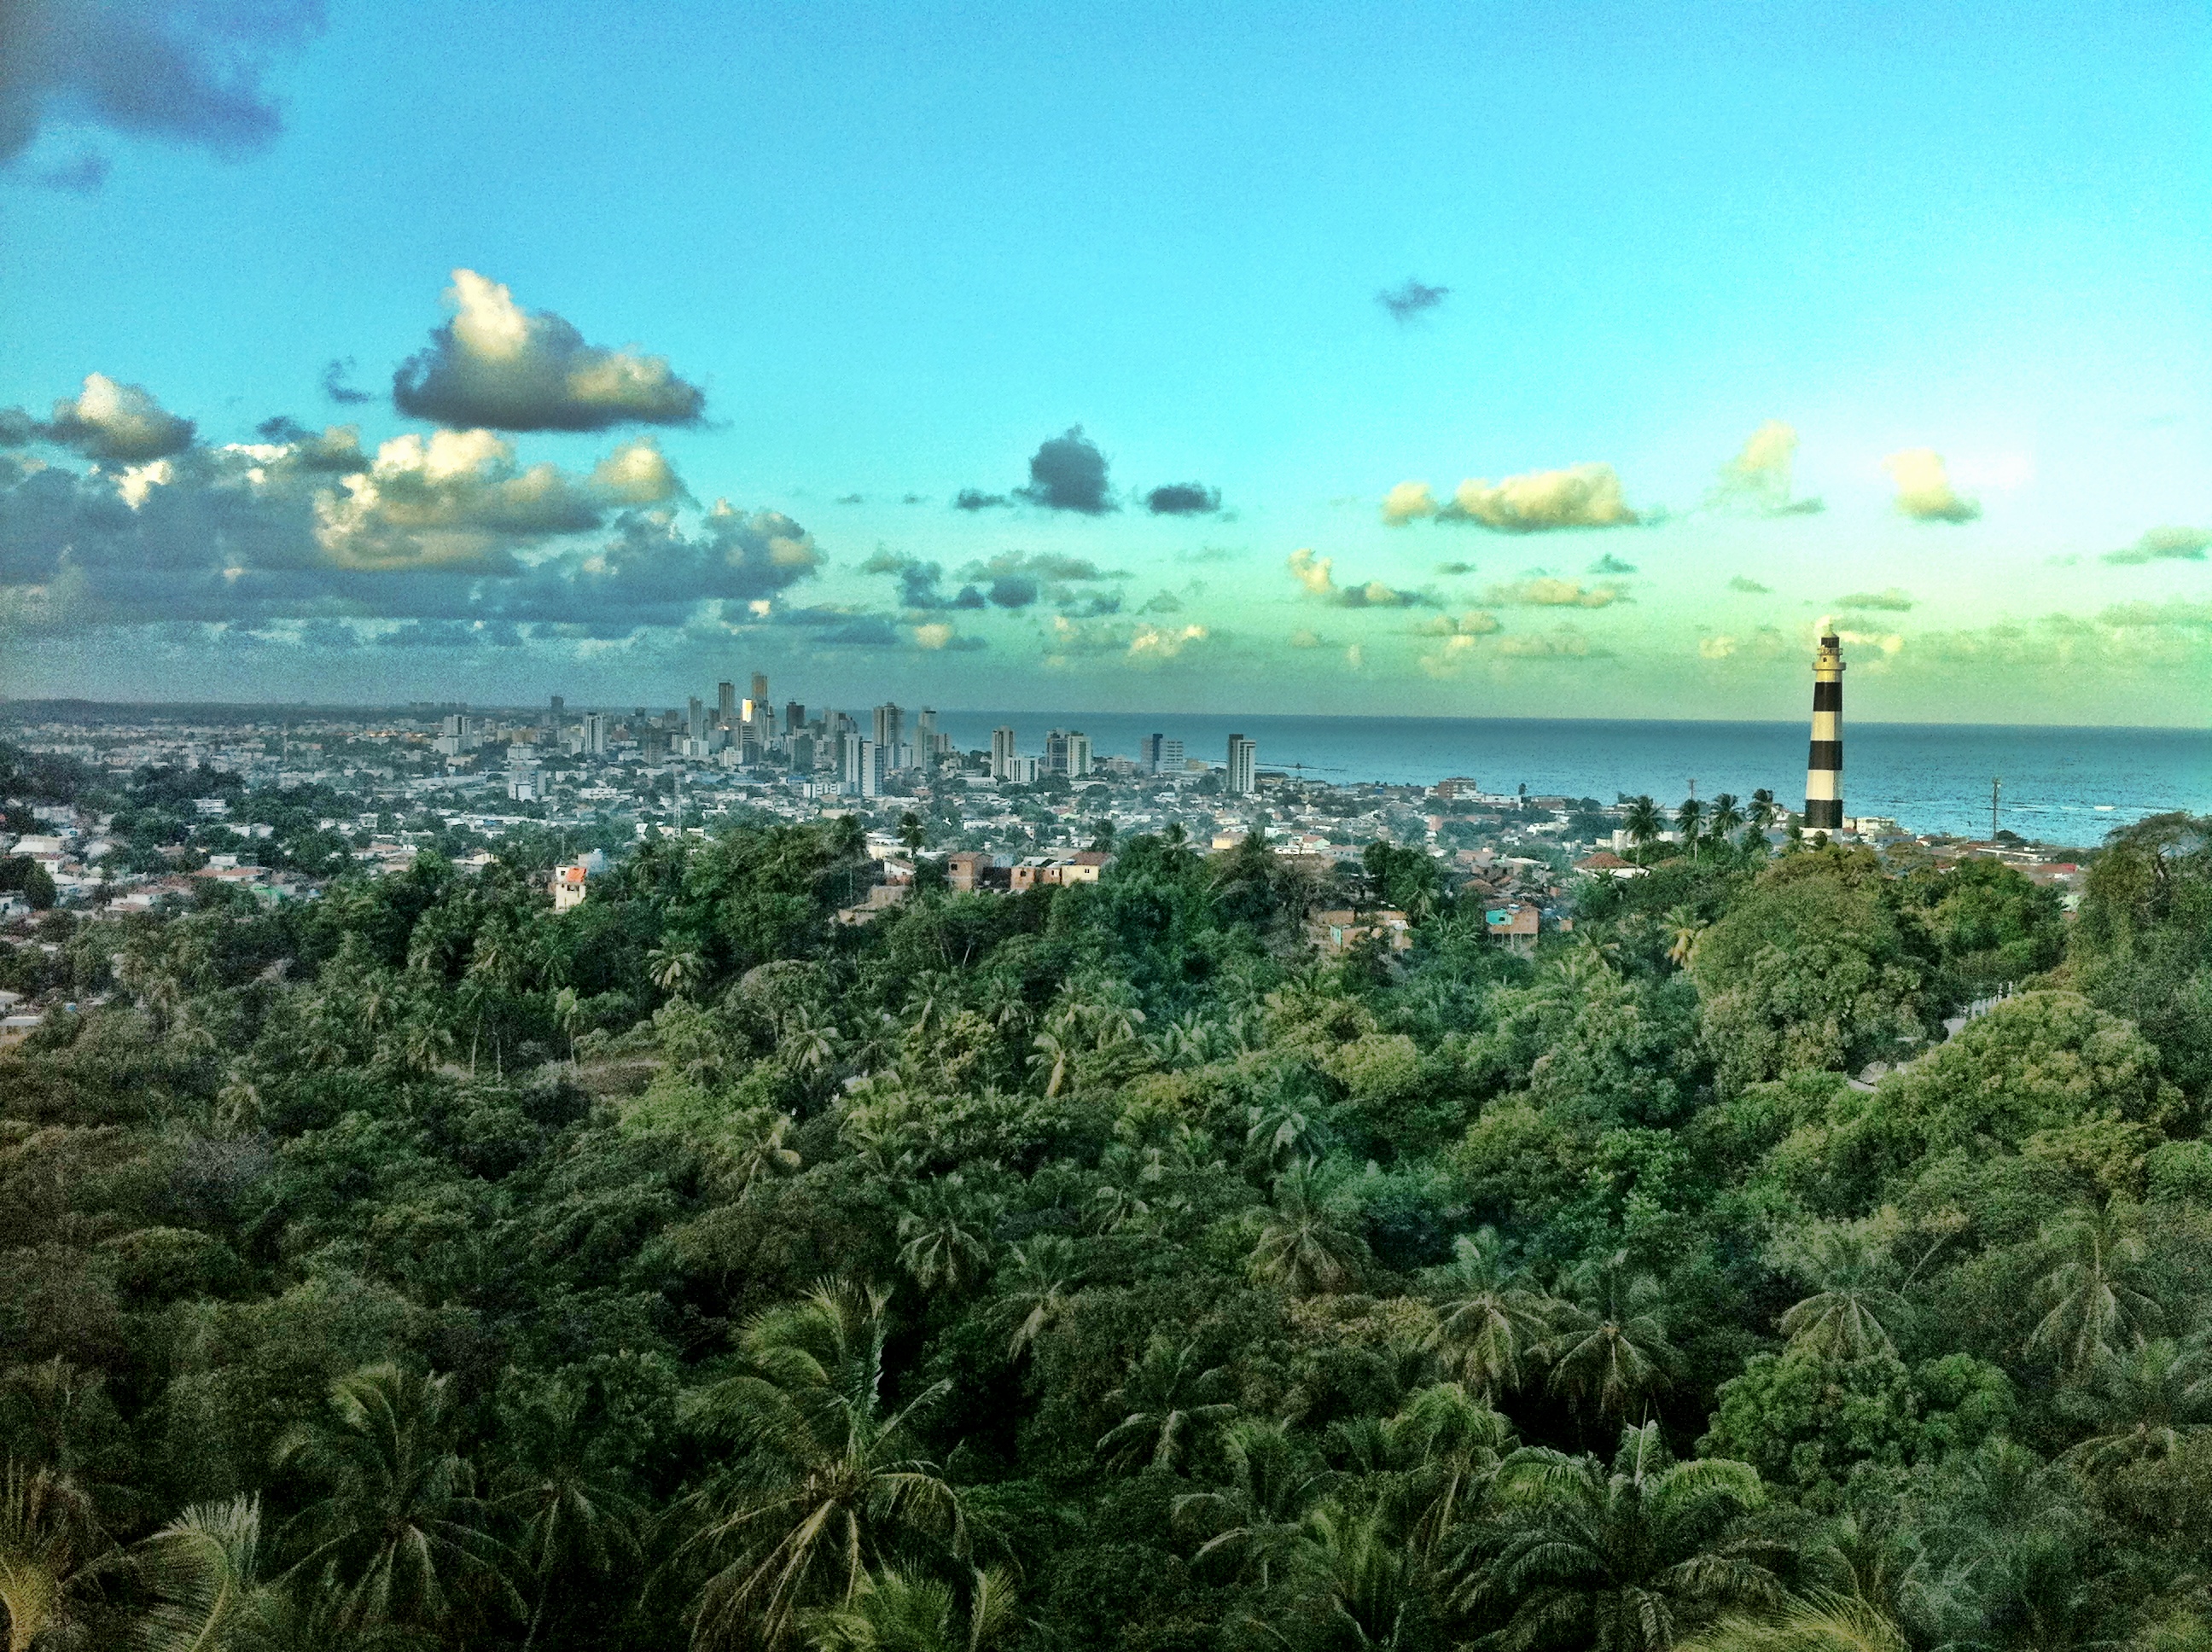
sea, coast, nature, forest, horizon, sky, sunlight, cloudy, morning, hill, city, travel, dusk, jungle, bay, buildings, rainforest, brazil, habitat, tropics, ecosystem, observation tower, olinda, biome, natural environment, atmospheric phenomenon, atmosphere of earth, arecales